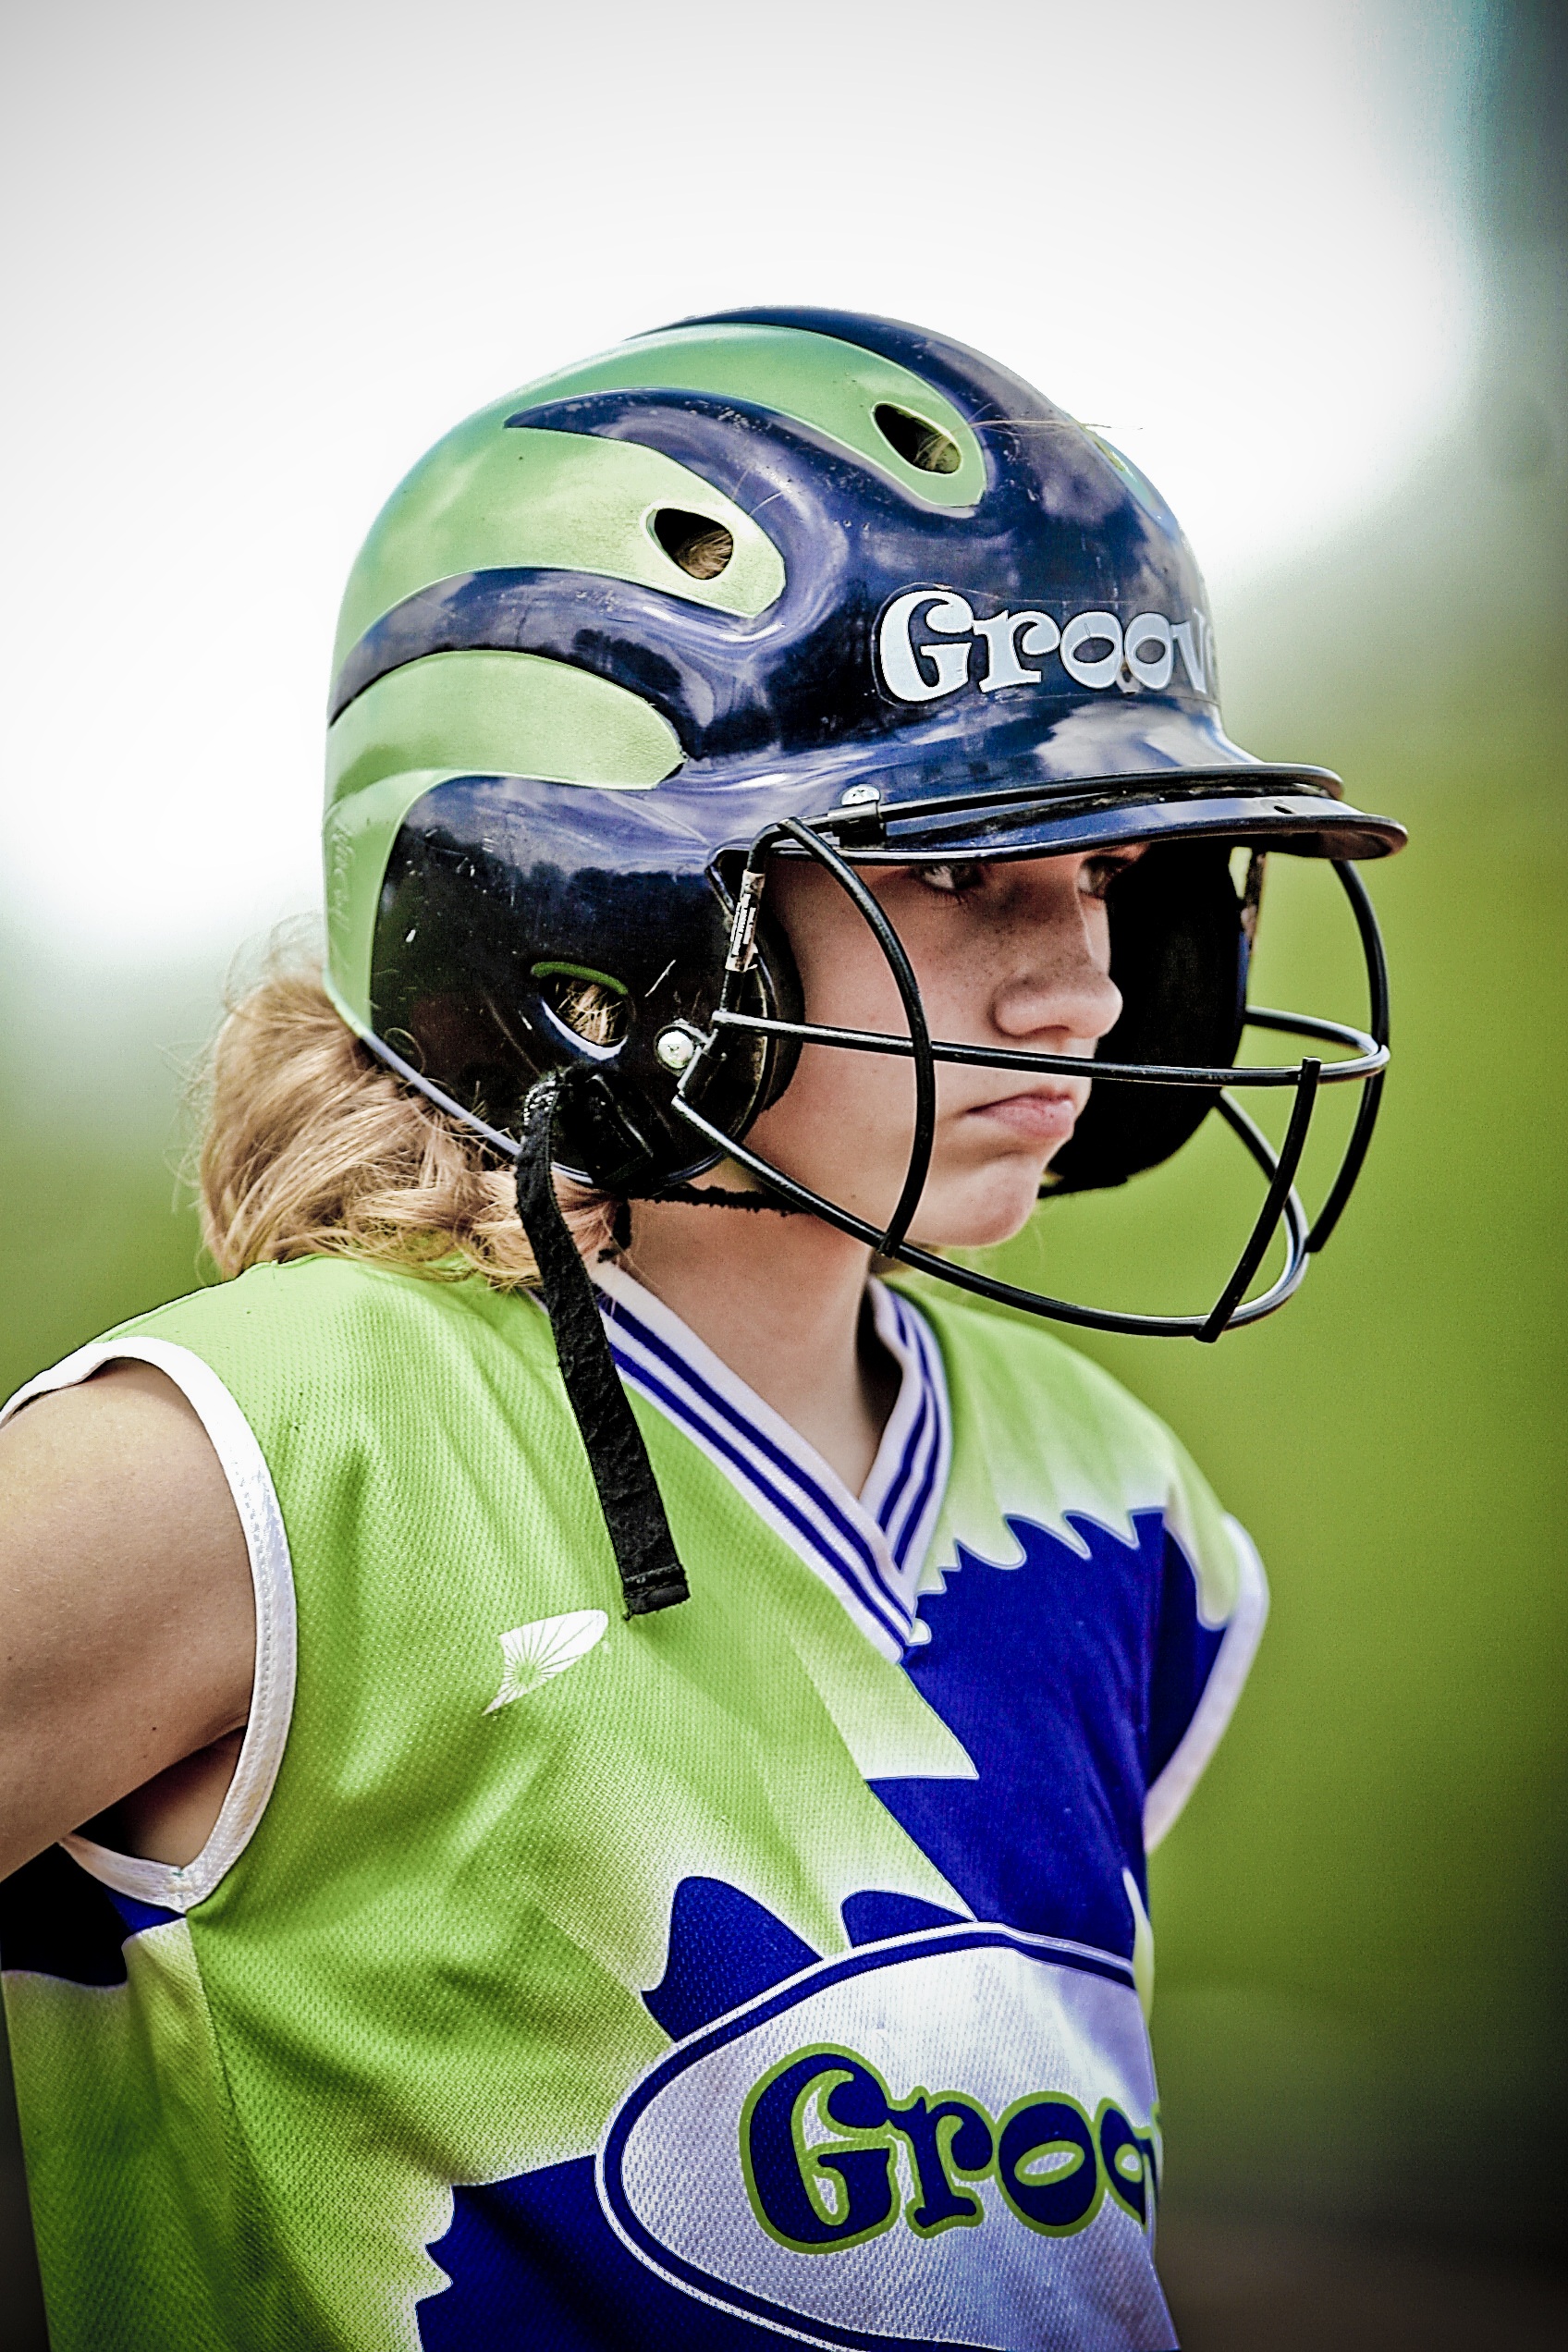
sport, game, female, young, soccer, clothing, player, teenager, sports equipment, american football, sports, helmet, uniform, jockey, teen, athlete, concentration, softball, ballgame, football helmet, baseball positions, football equipment and supplies, gridiron football, protective equipment in gridiron football